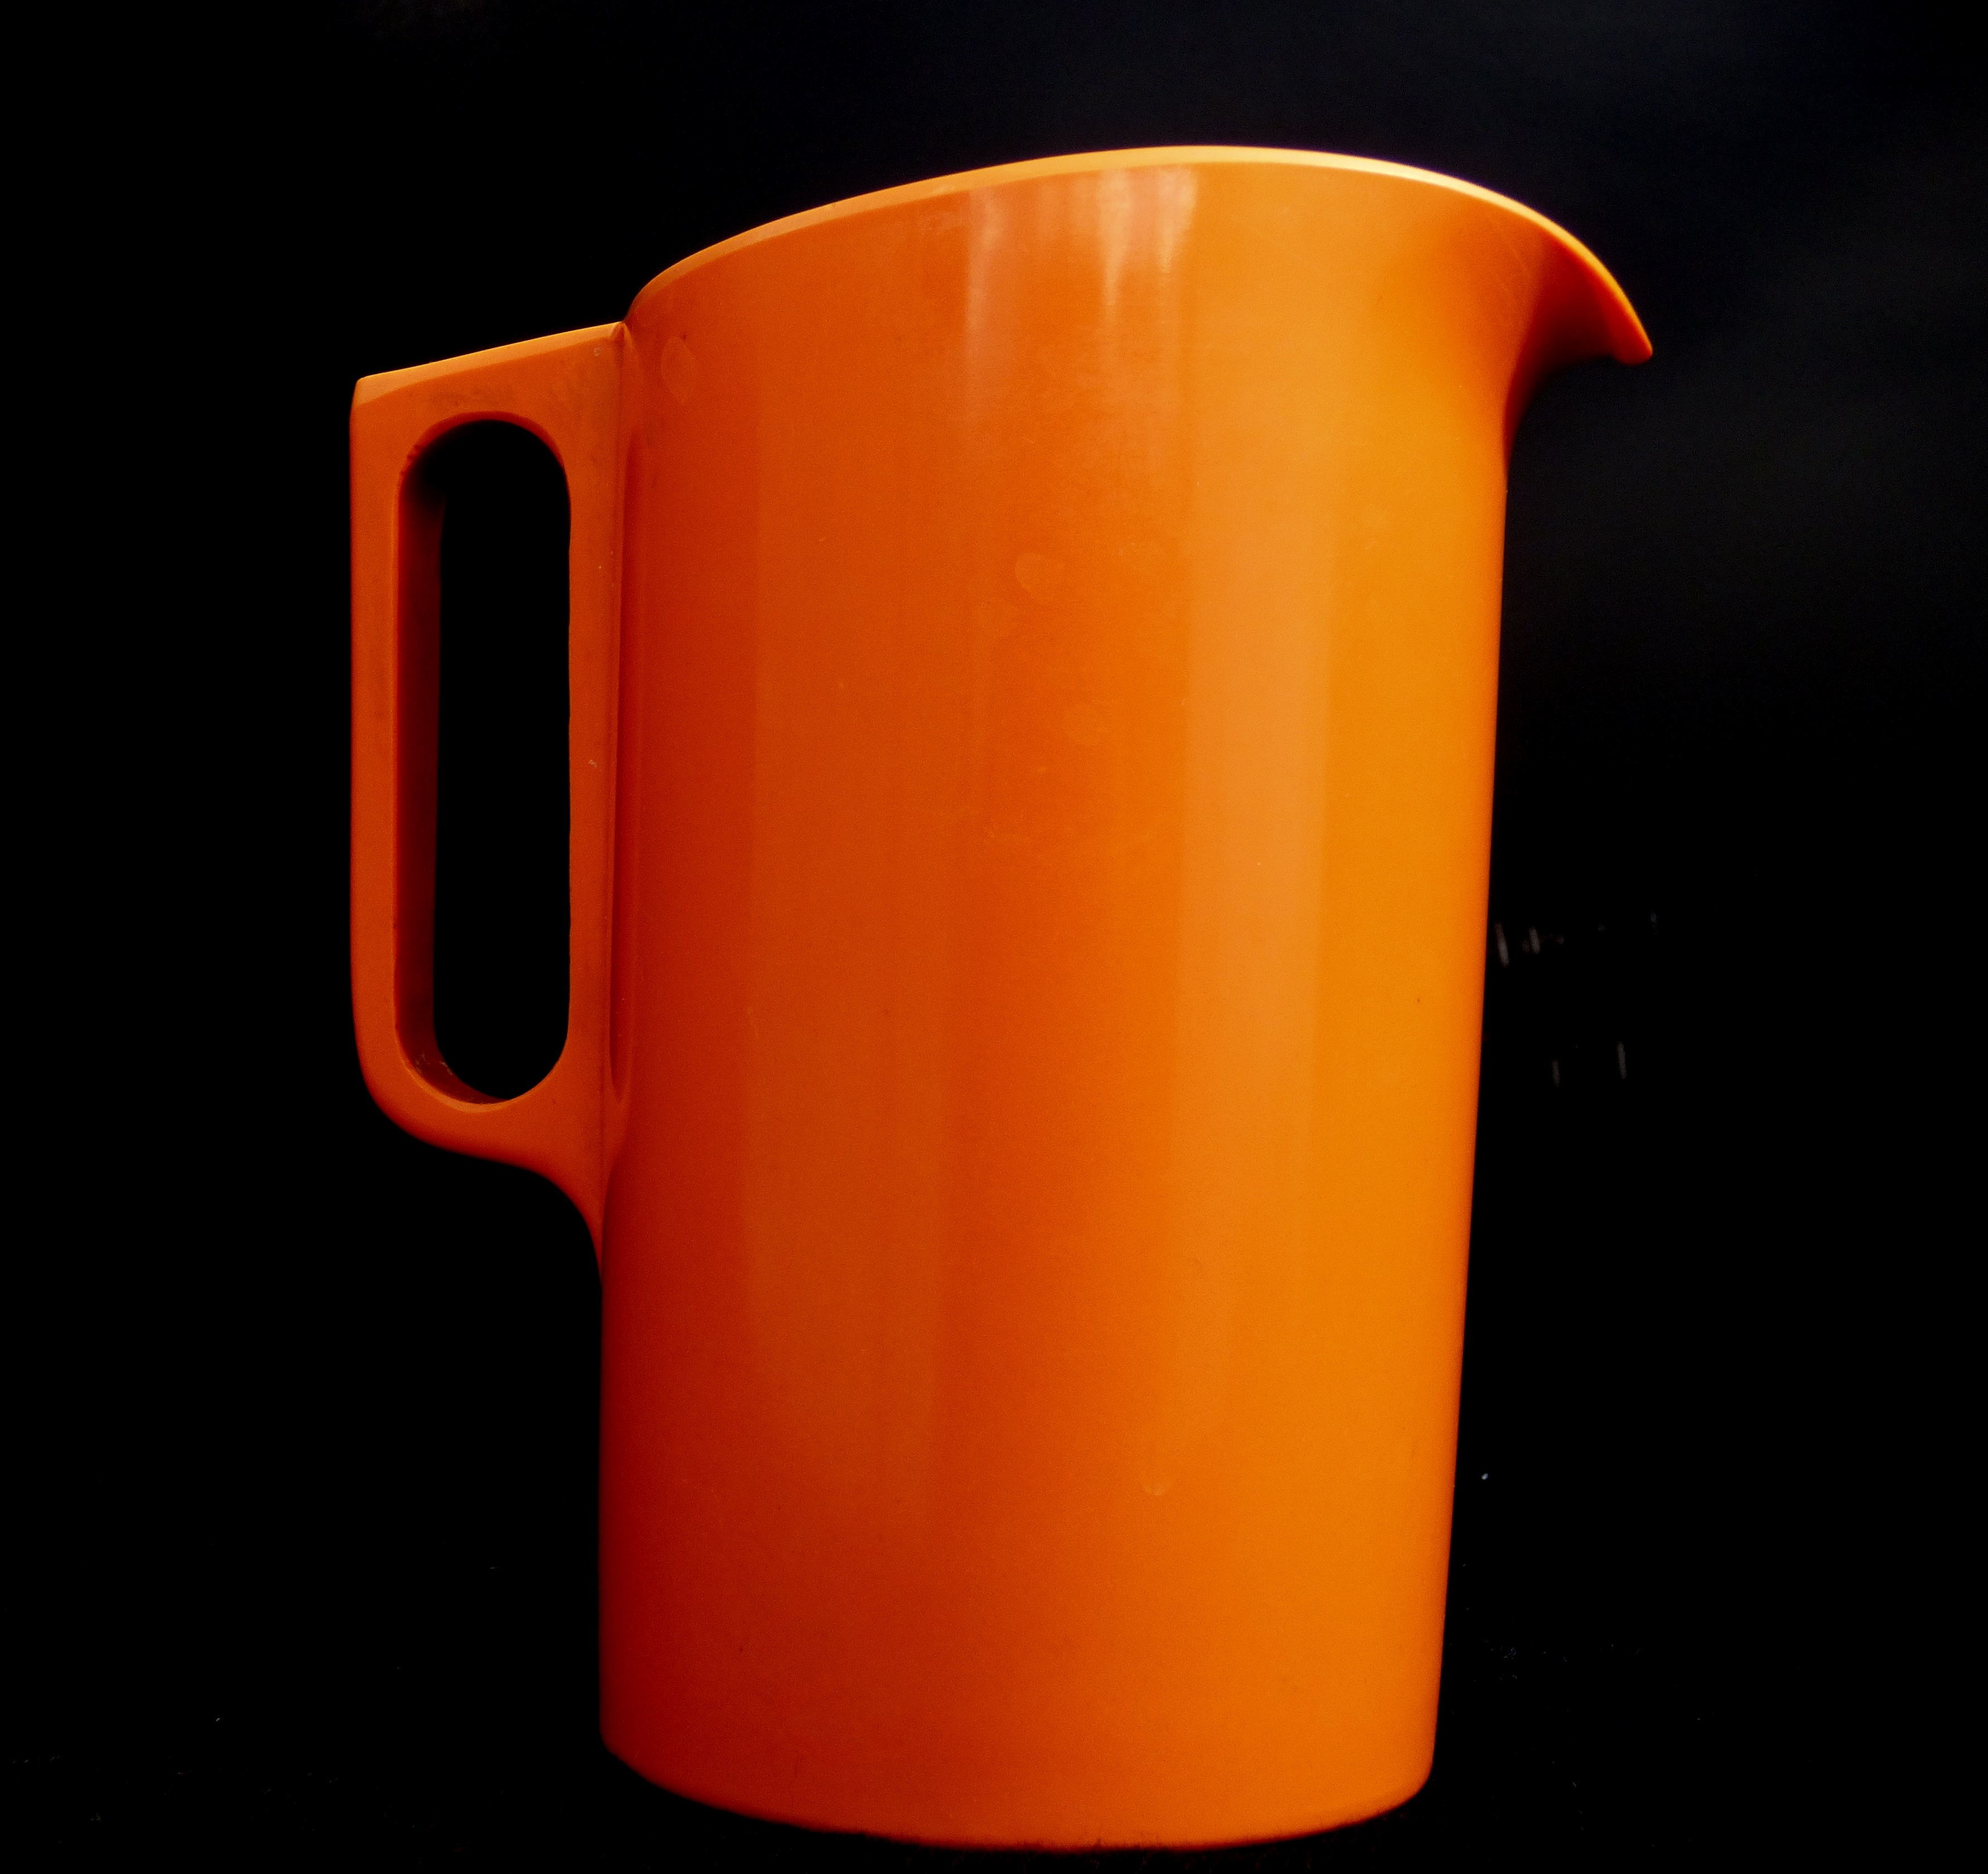
plastic, jar, cup, vase, orange, ceramic, yellow, mug, lighting, coffee cup, container, drinkware